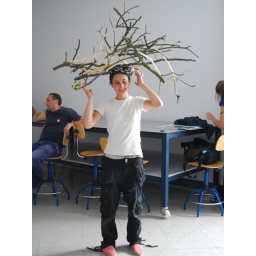
My feet in the sky of Bilbao and my head in San Francisco street